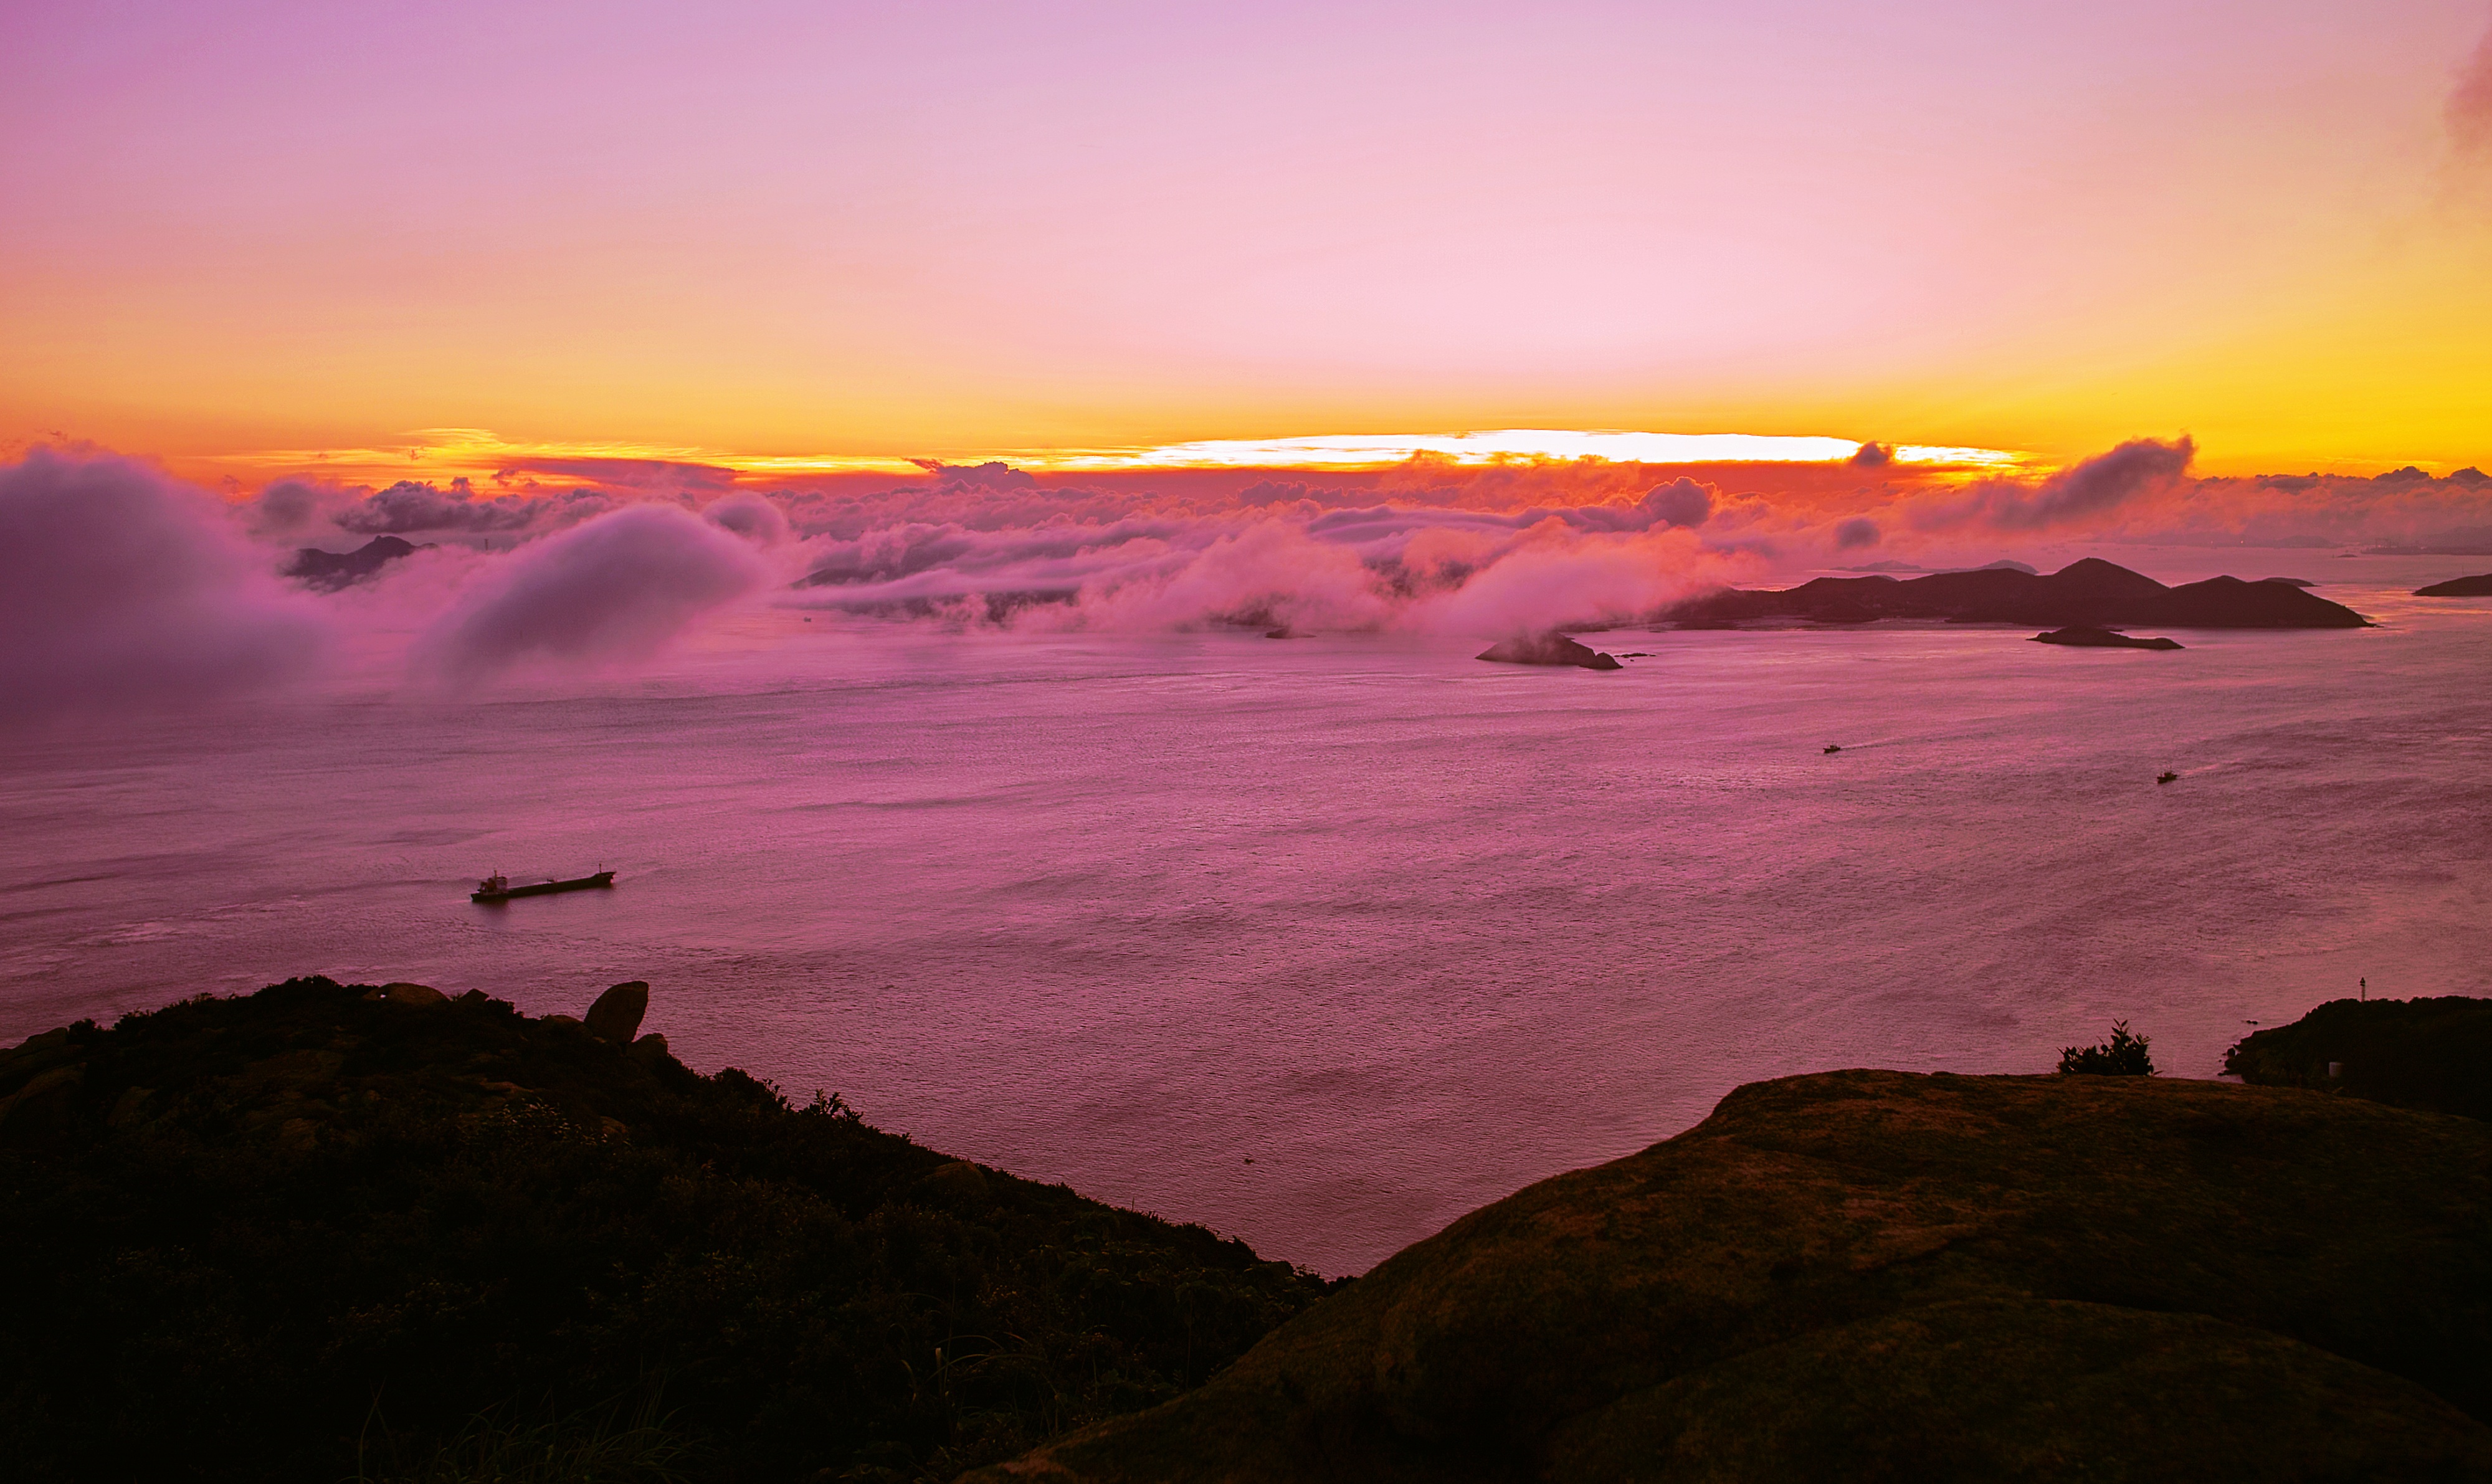
sea, coast, ocean, horizon, silhouette, cloud, sun, sunrise, sunset, morning, wave, dawn, dusk, evening, afterglow, shoals, high contrast, the sea, atmospheric phenomenon